Mr. T

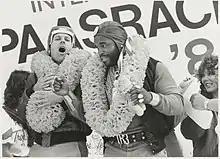
Mr. T on Zandvoort racing track in 1984

Also in 1983, a Ruby-Spears-produced cartoon called "Mister T" premiered on NBC. The "Mister T" cartoon starred Mr. T as his alter ego, the owner of a gym where a group of gymnasts trained. He helped them with their training but they also helped him solve mysteries and fight crime in "Scooby-Doo"-style scenarios; thirty episodes were produced. Each episode was bookended by Mr. T himself, presenting the theme of the episode, and then a closing statement on a lesson for children, based on the events of the episode.